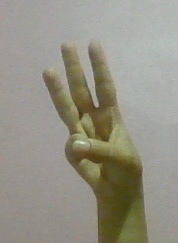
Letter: thaa